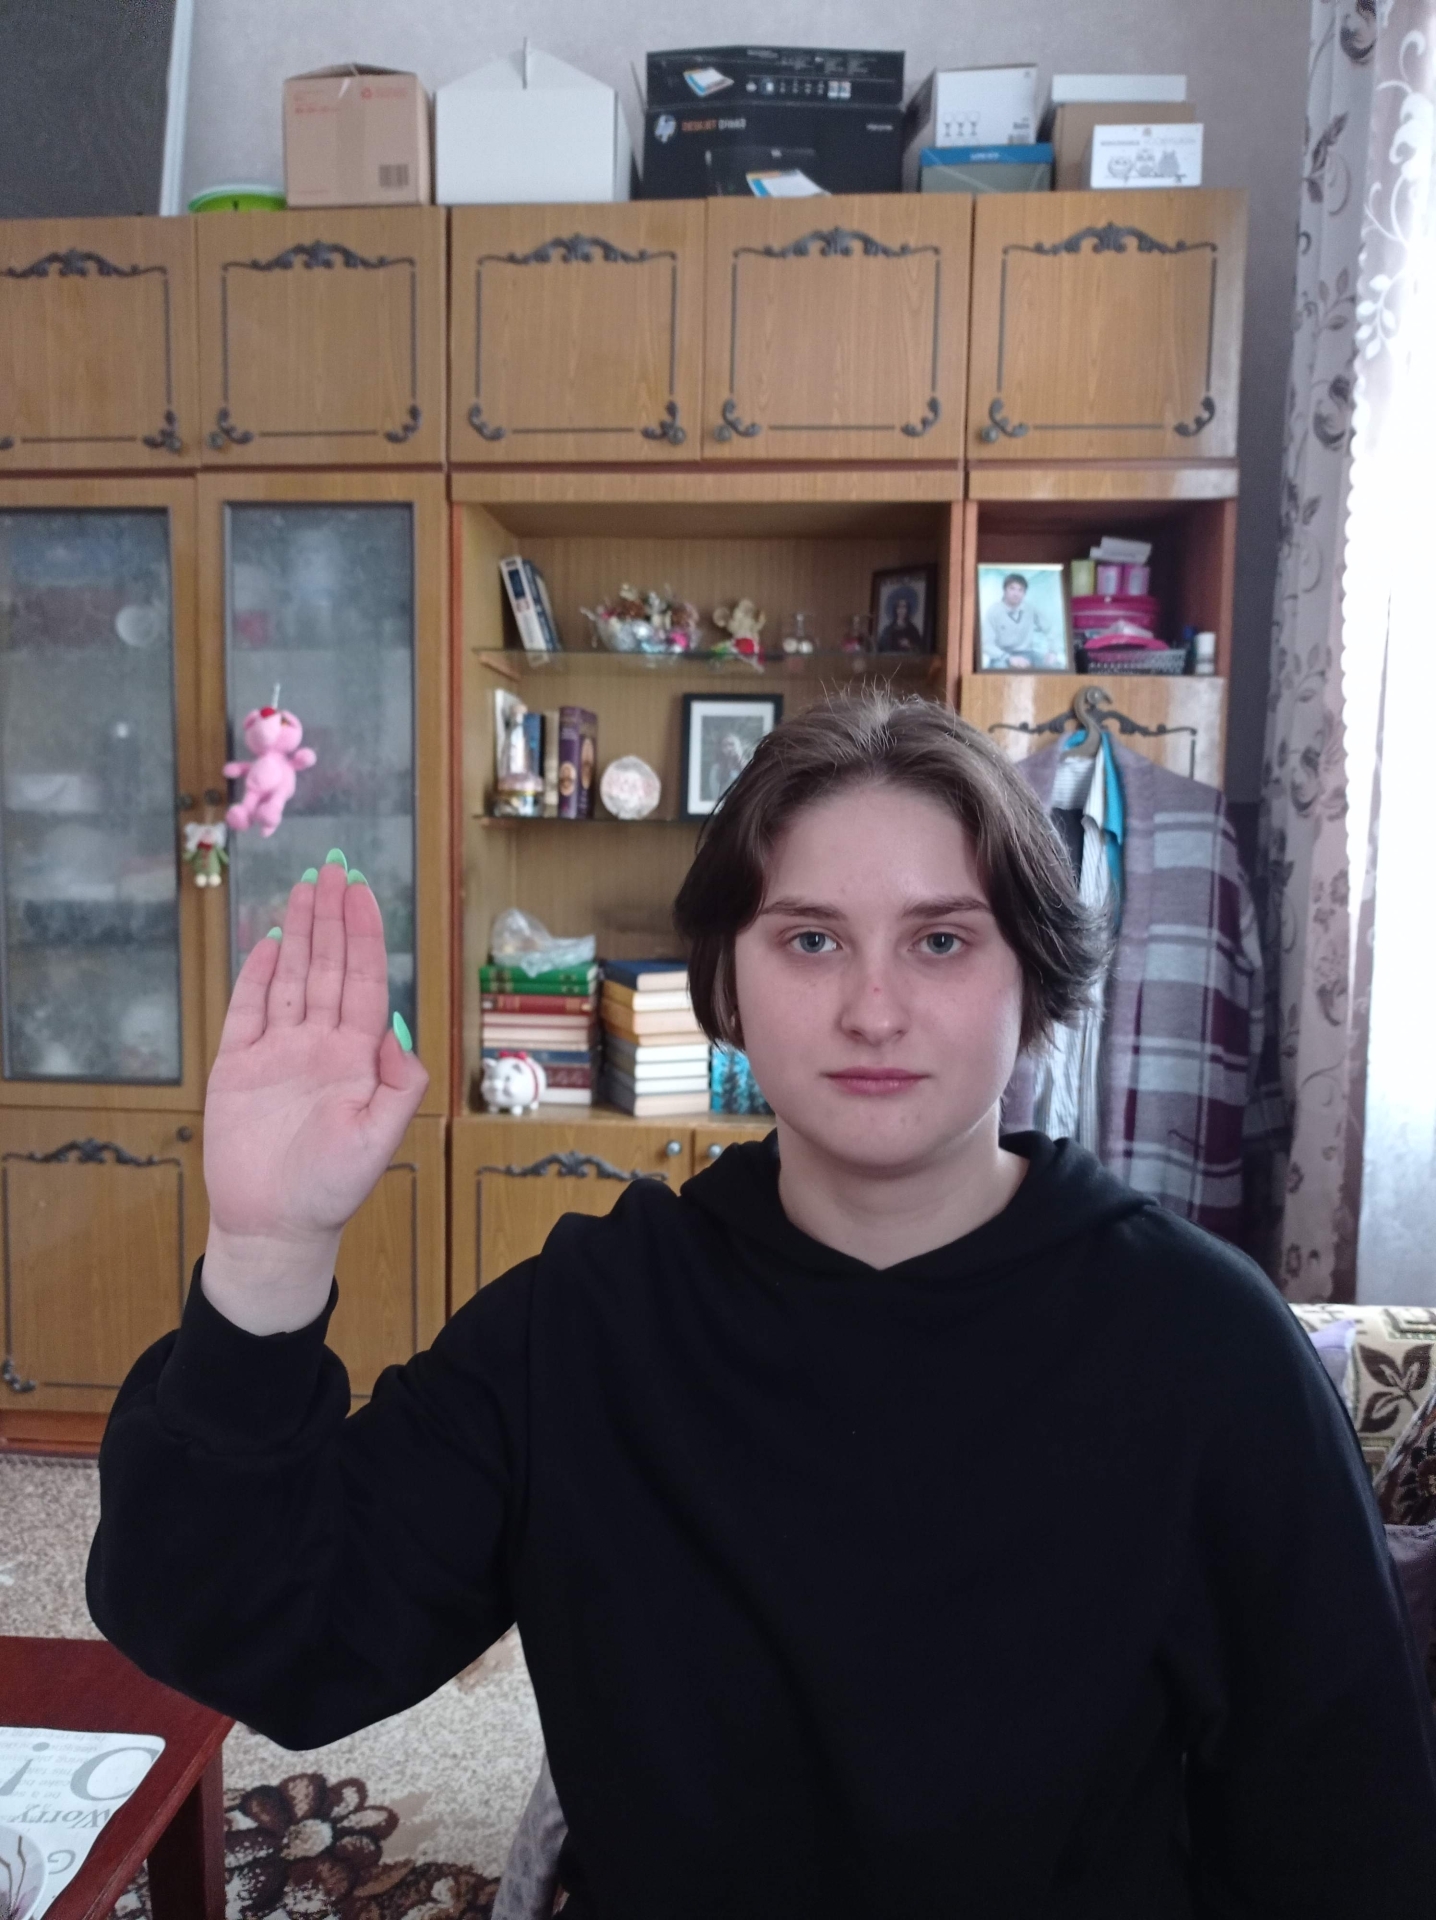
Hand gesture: stop